The Great Rock 'n' Roll Swindle (novel)

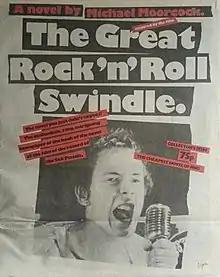
First edition (publ. Virgin Books)

The Great Rock 'n' Roll Swindle is a novel by Michael Moorcock published in 1980.